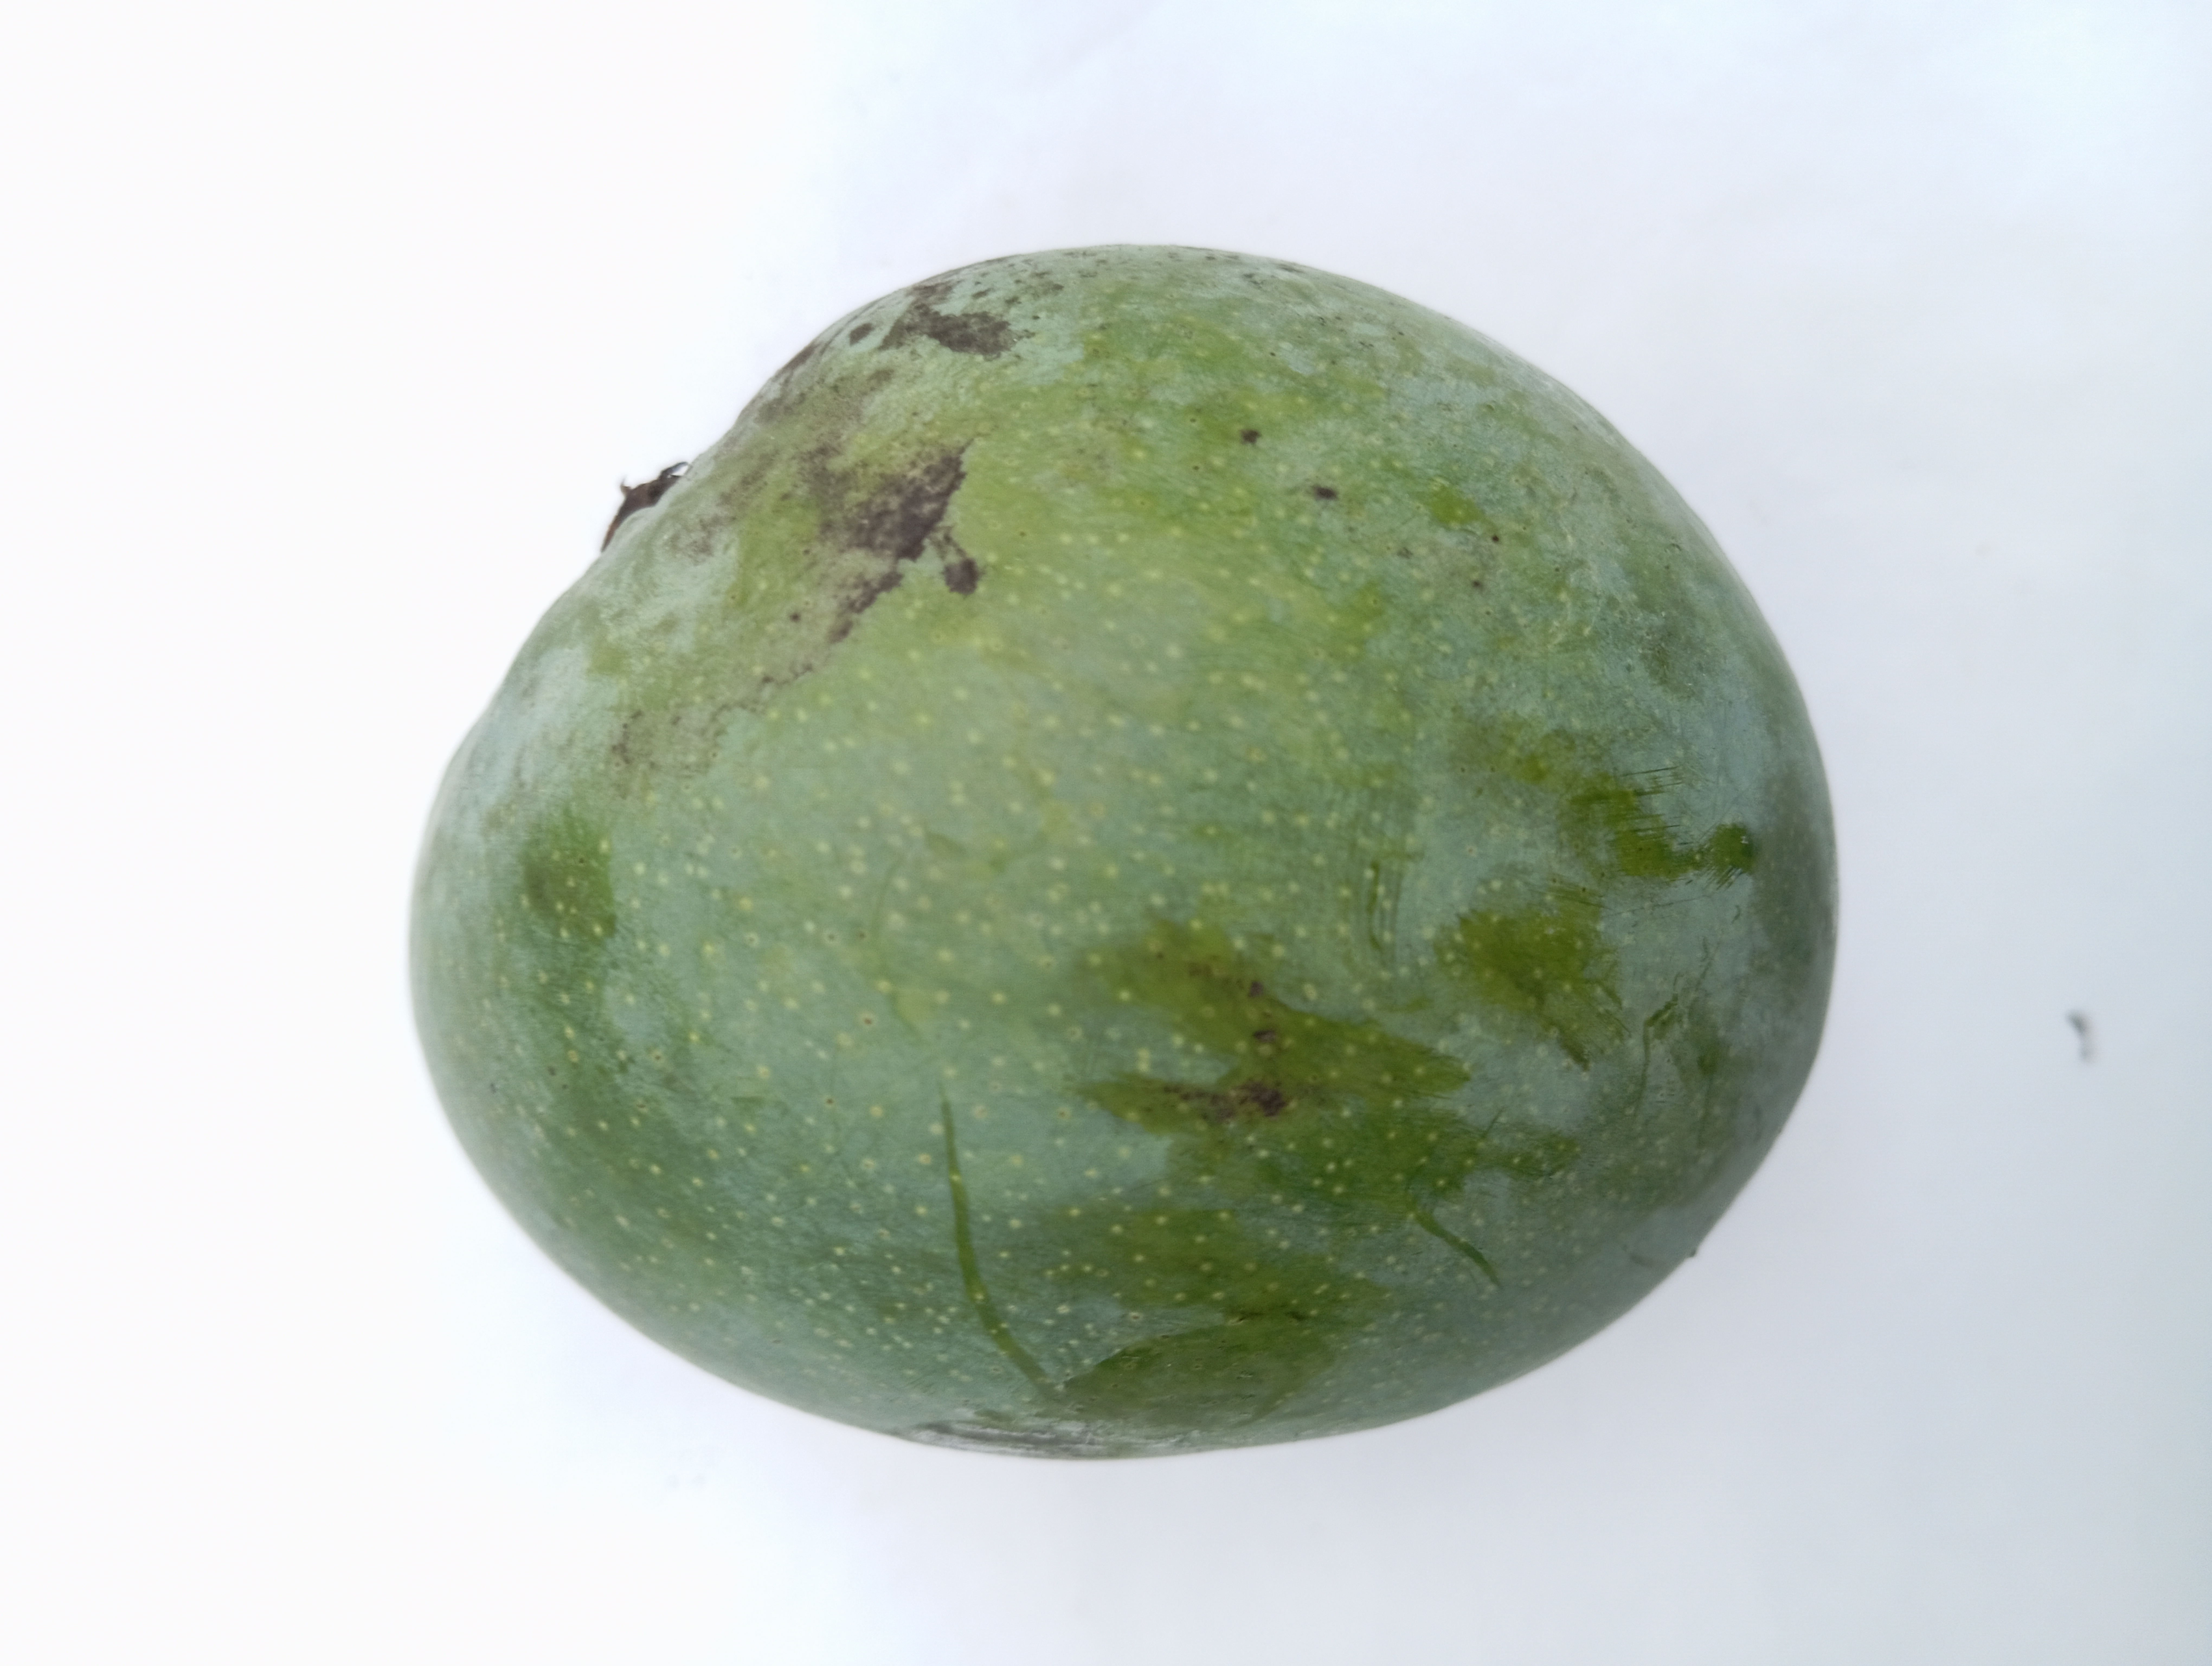
Mango variety: Bari 4